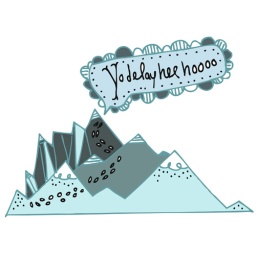
mountain in blue